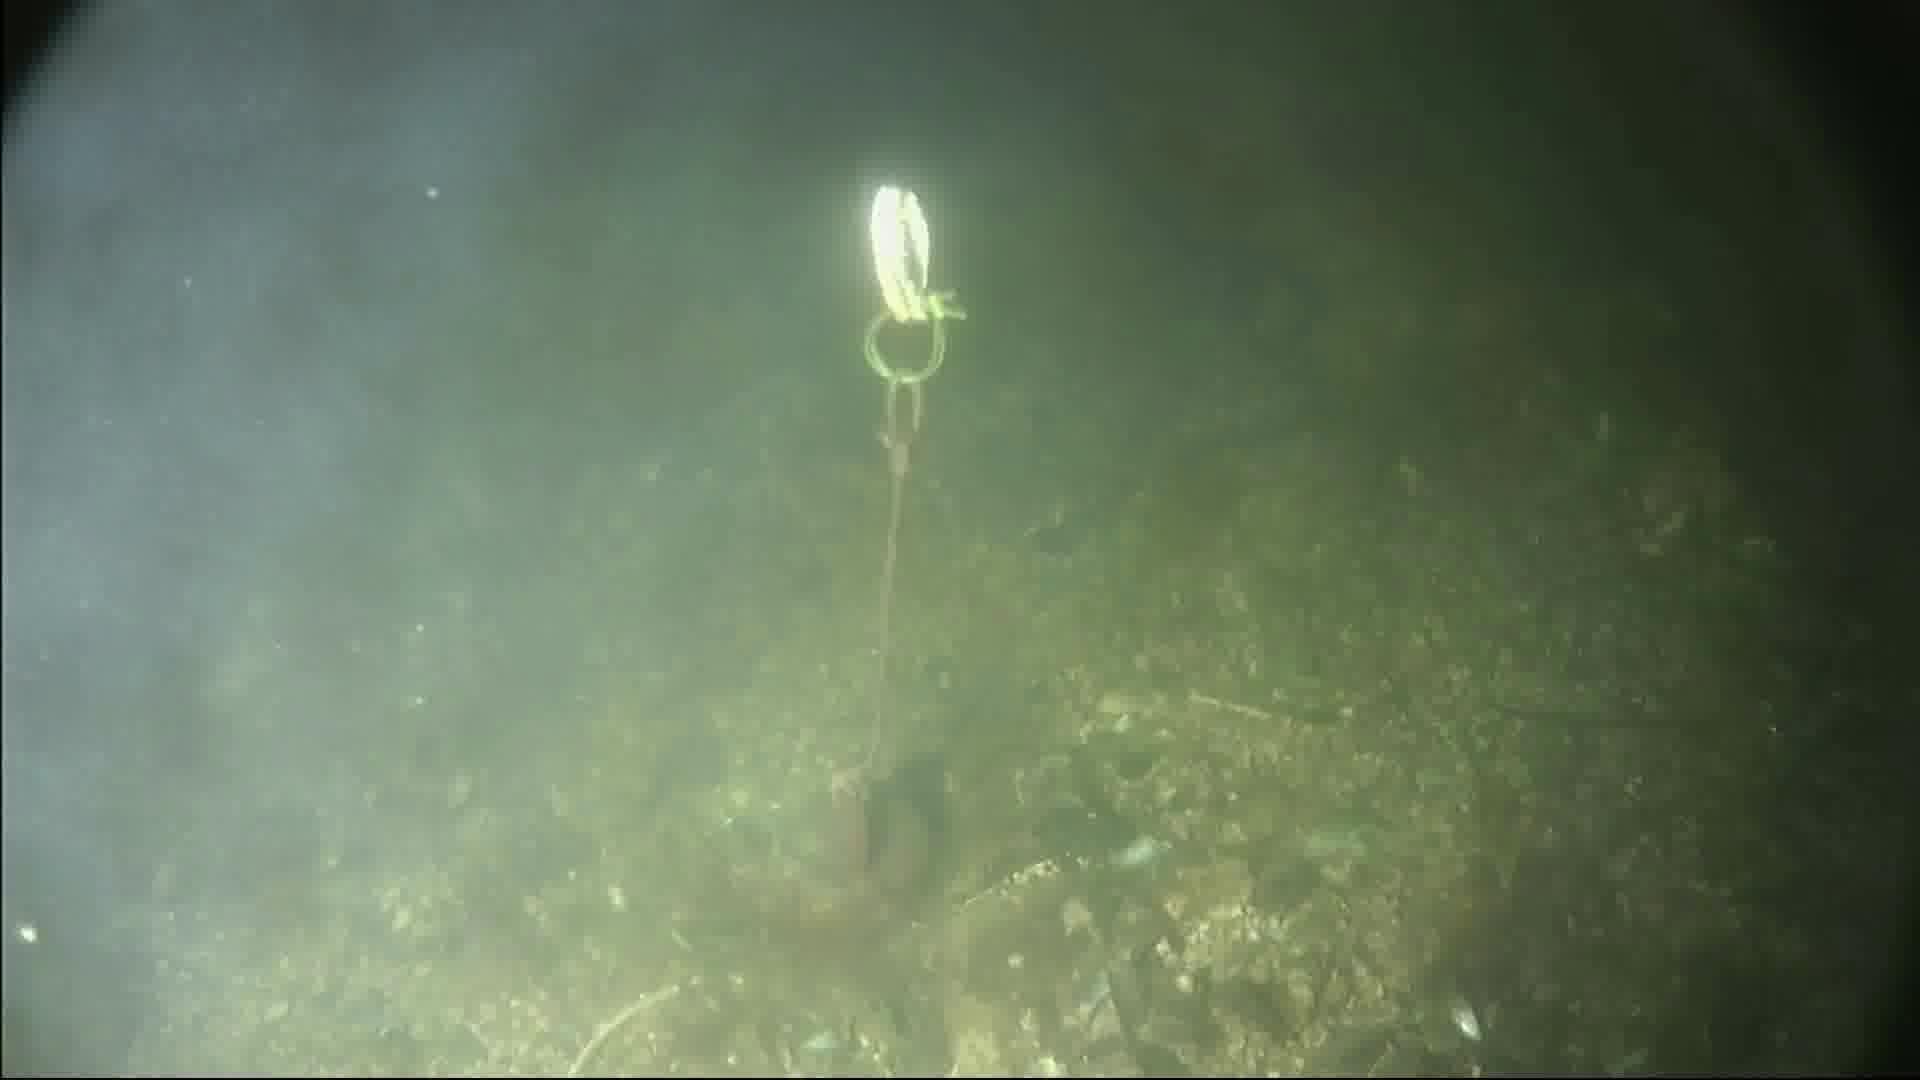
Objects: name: crab